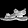
Label: Sandal